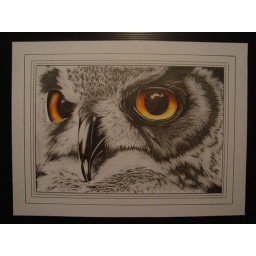
Drawn in Uruguay, my signiture style, black and white drawing with pop of color